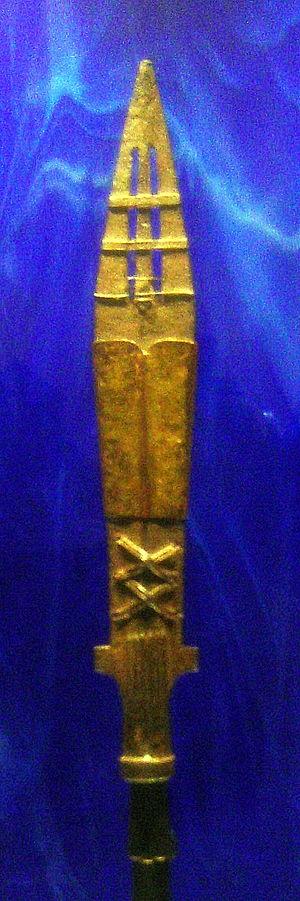
La Sainte Lance est l’une des reliques de la Passion du Christ. Elle est considérée comme étant l’arme qui aurait percé le flanc droit de Jésus lors de sa crucifixion.